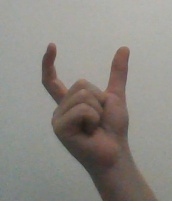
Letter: nun